Bihag (TV series)

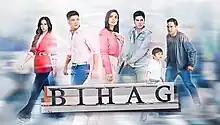
Title card

( / international title: "The Silent Thief") is a 2019 Philippine television drama crime series broadcast by GMA Network. Directed by Neal del Rosario, it stars Max Collins. It premiered on April 1, 2019 on the network's Afternoon Prime line up. The series concluded on August 16, 2019 with a total of 98 episodes.